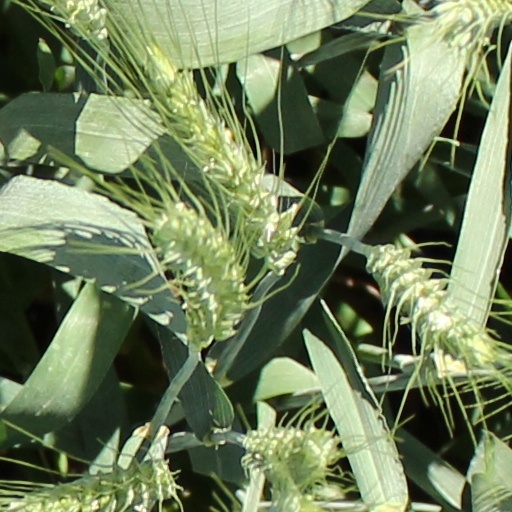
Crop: wheat